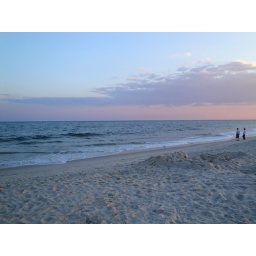
SOOCi love landscape shots!i like how its blue on top of the clouds and pink and violet below it :)